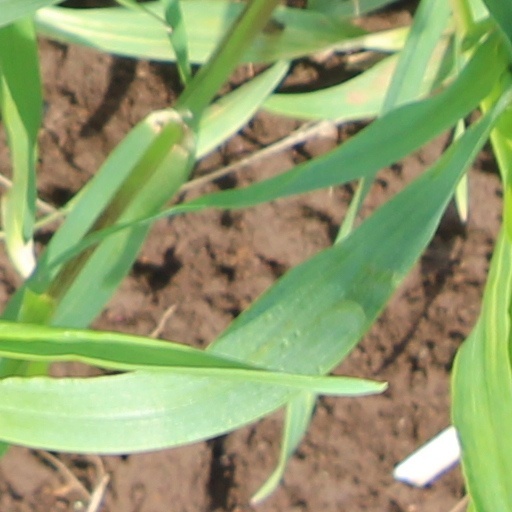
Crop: wheat